Marg Helgenberger

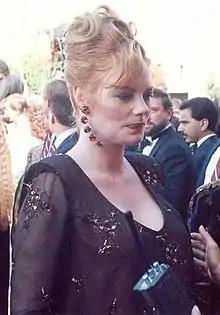
Helgenberger at the 1990 Emmy Awards

Helgenberger began as a nightly weathergirl at KHGI-TV, the ABC affiliate in Kearney, while attending college (her name was changed by the producer to Margi McCarty. McCarty was her grandmother's maiden name). During the summer, she also worked as a deboner at her father's meatpacking plant. After portraying the role of Blanche Dubois in a university production of "A Streetcar Named Desire", she developed an interest in acting.